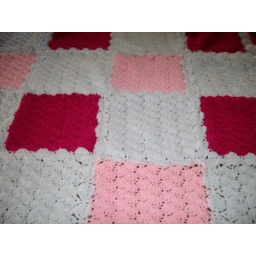
Baby blanket girls crochet in pink and white. Now they tell me they are having a Boy.